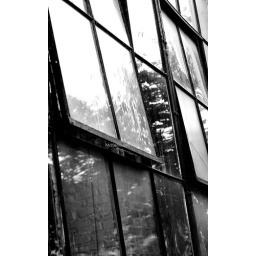
The old, dusty windows of a car garage in Philadelphia